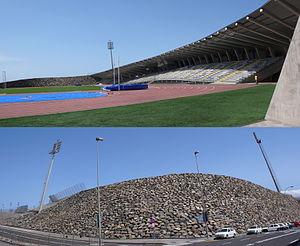
Le Centro Insular de Atletismo de Tenerife est un stade d’athlétisme de Santa Cruz de Tenerife, en Espagne, inauguré en 2007. Il a une capacité de 4 000 spectateurs.